Bureau of Oceans and International Environmental and Scientific Affairs

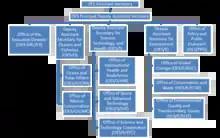
OES org chart, December 2018

The Oceans, Fisheries, and Polar Affairs' directorate has two offices dedicated to international oceans issues. The Office of Marine Conservation focuses on international fisheries matters and related problems, and the Office of Oceans and Polar Affairs has primary responsibility for international ocean law and policy, marine pollution, marine mammals, polar affairs, maritime boundaries, and marine science. Deputy Assistant Secretary Benjamin Purser III has led the directorate since September 2020.